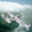
Label: airplane